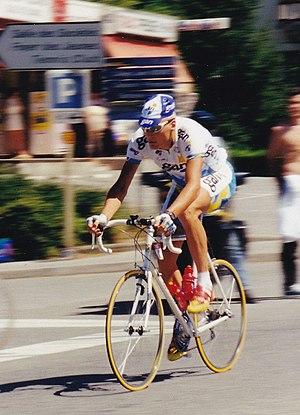
Magnus Bäckstedt à Saint-Jorioz le 29 juillet 1998 lors de la grève des coureurs lors du Tour de France.
La dix-septième étape du Tour de France a eu lieu le 29 juillet 1998 entre Albertville et Aix-les-Bains sur 149 km de course. Elle a été entièrement neutralisée par les coureurs pour protester contre la mise en garde à vue des coureurs de l'équipe TVM. 3 équipes se retirent du Tour de France : ONCE, Banesto et Riso Scotti.
Magnus Bäckstedt, né le 30 janvier 1975 à Linköping, est un coureur cycliste suédois. Professionnel de 1996 à 2008. Il reprend sa carrière en 2012 dans l'équipe britannique UK Youth une équipe montée par Nigel Mansell champion du monde de Formule 1 1992. Durant sa carrière il a notamment remporté le Paris-Roubaix 2004, et une étape du Tour de France 1998.